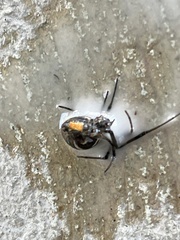
Species: Lactrodectus_hesperus